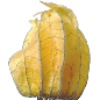
Label: Physalis with Husk 1